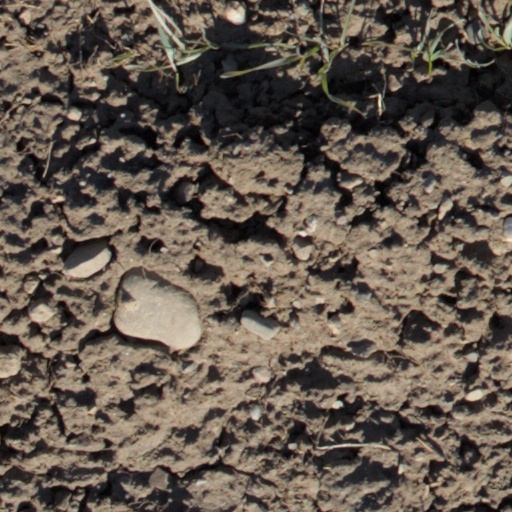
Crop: wheat